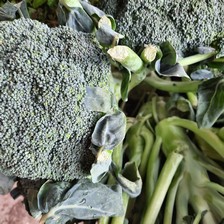
Label: others